Old Saratoga Reformed Church

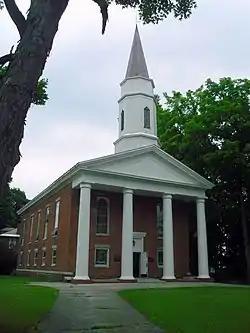
Old Saratoga Reformed Church, June 2010

Old Saratoga Reformed Church is a historic building at the junction of Burgoyne and Pearl Streets in Schuylerville, Saratoga County, New York. It is part of the Reformed Church in America and was built in 1857 in the Greek Revival style. It was listed on the National Register of Historic Places in 1997.